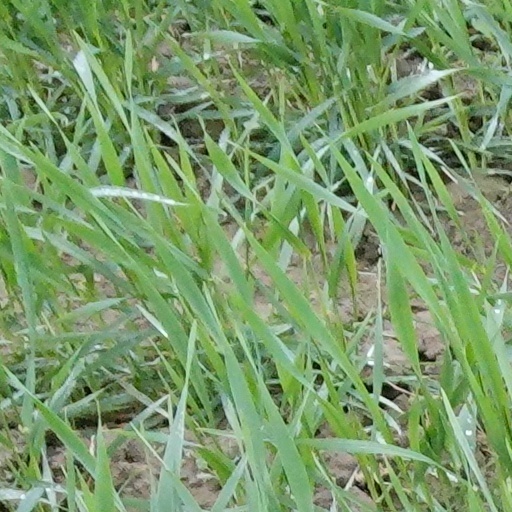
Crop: wheat